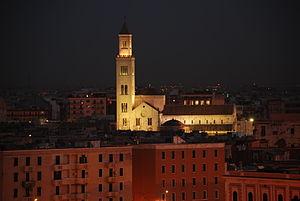
Bari est une ville italienne de plus de 315 000 habitants, chef-lieu de la ville métropolitaine de Bari et de la région des Pouilles, sur la côte adriatique.
Le centre urbain actuel de la ville de Bari a deux composantes :